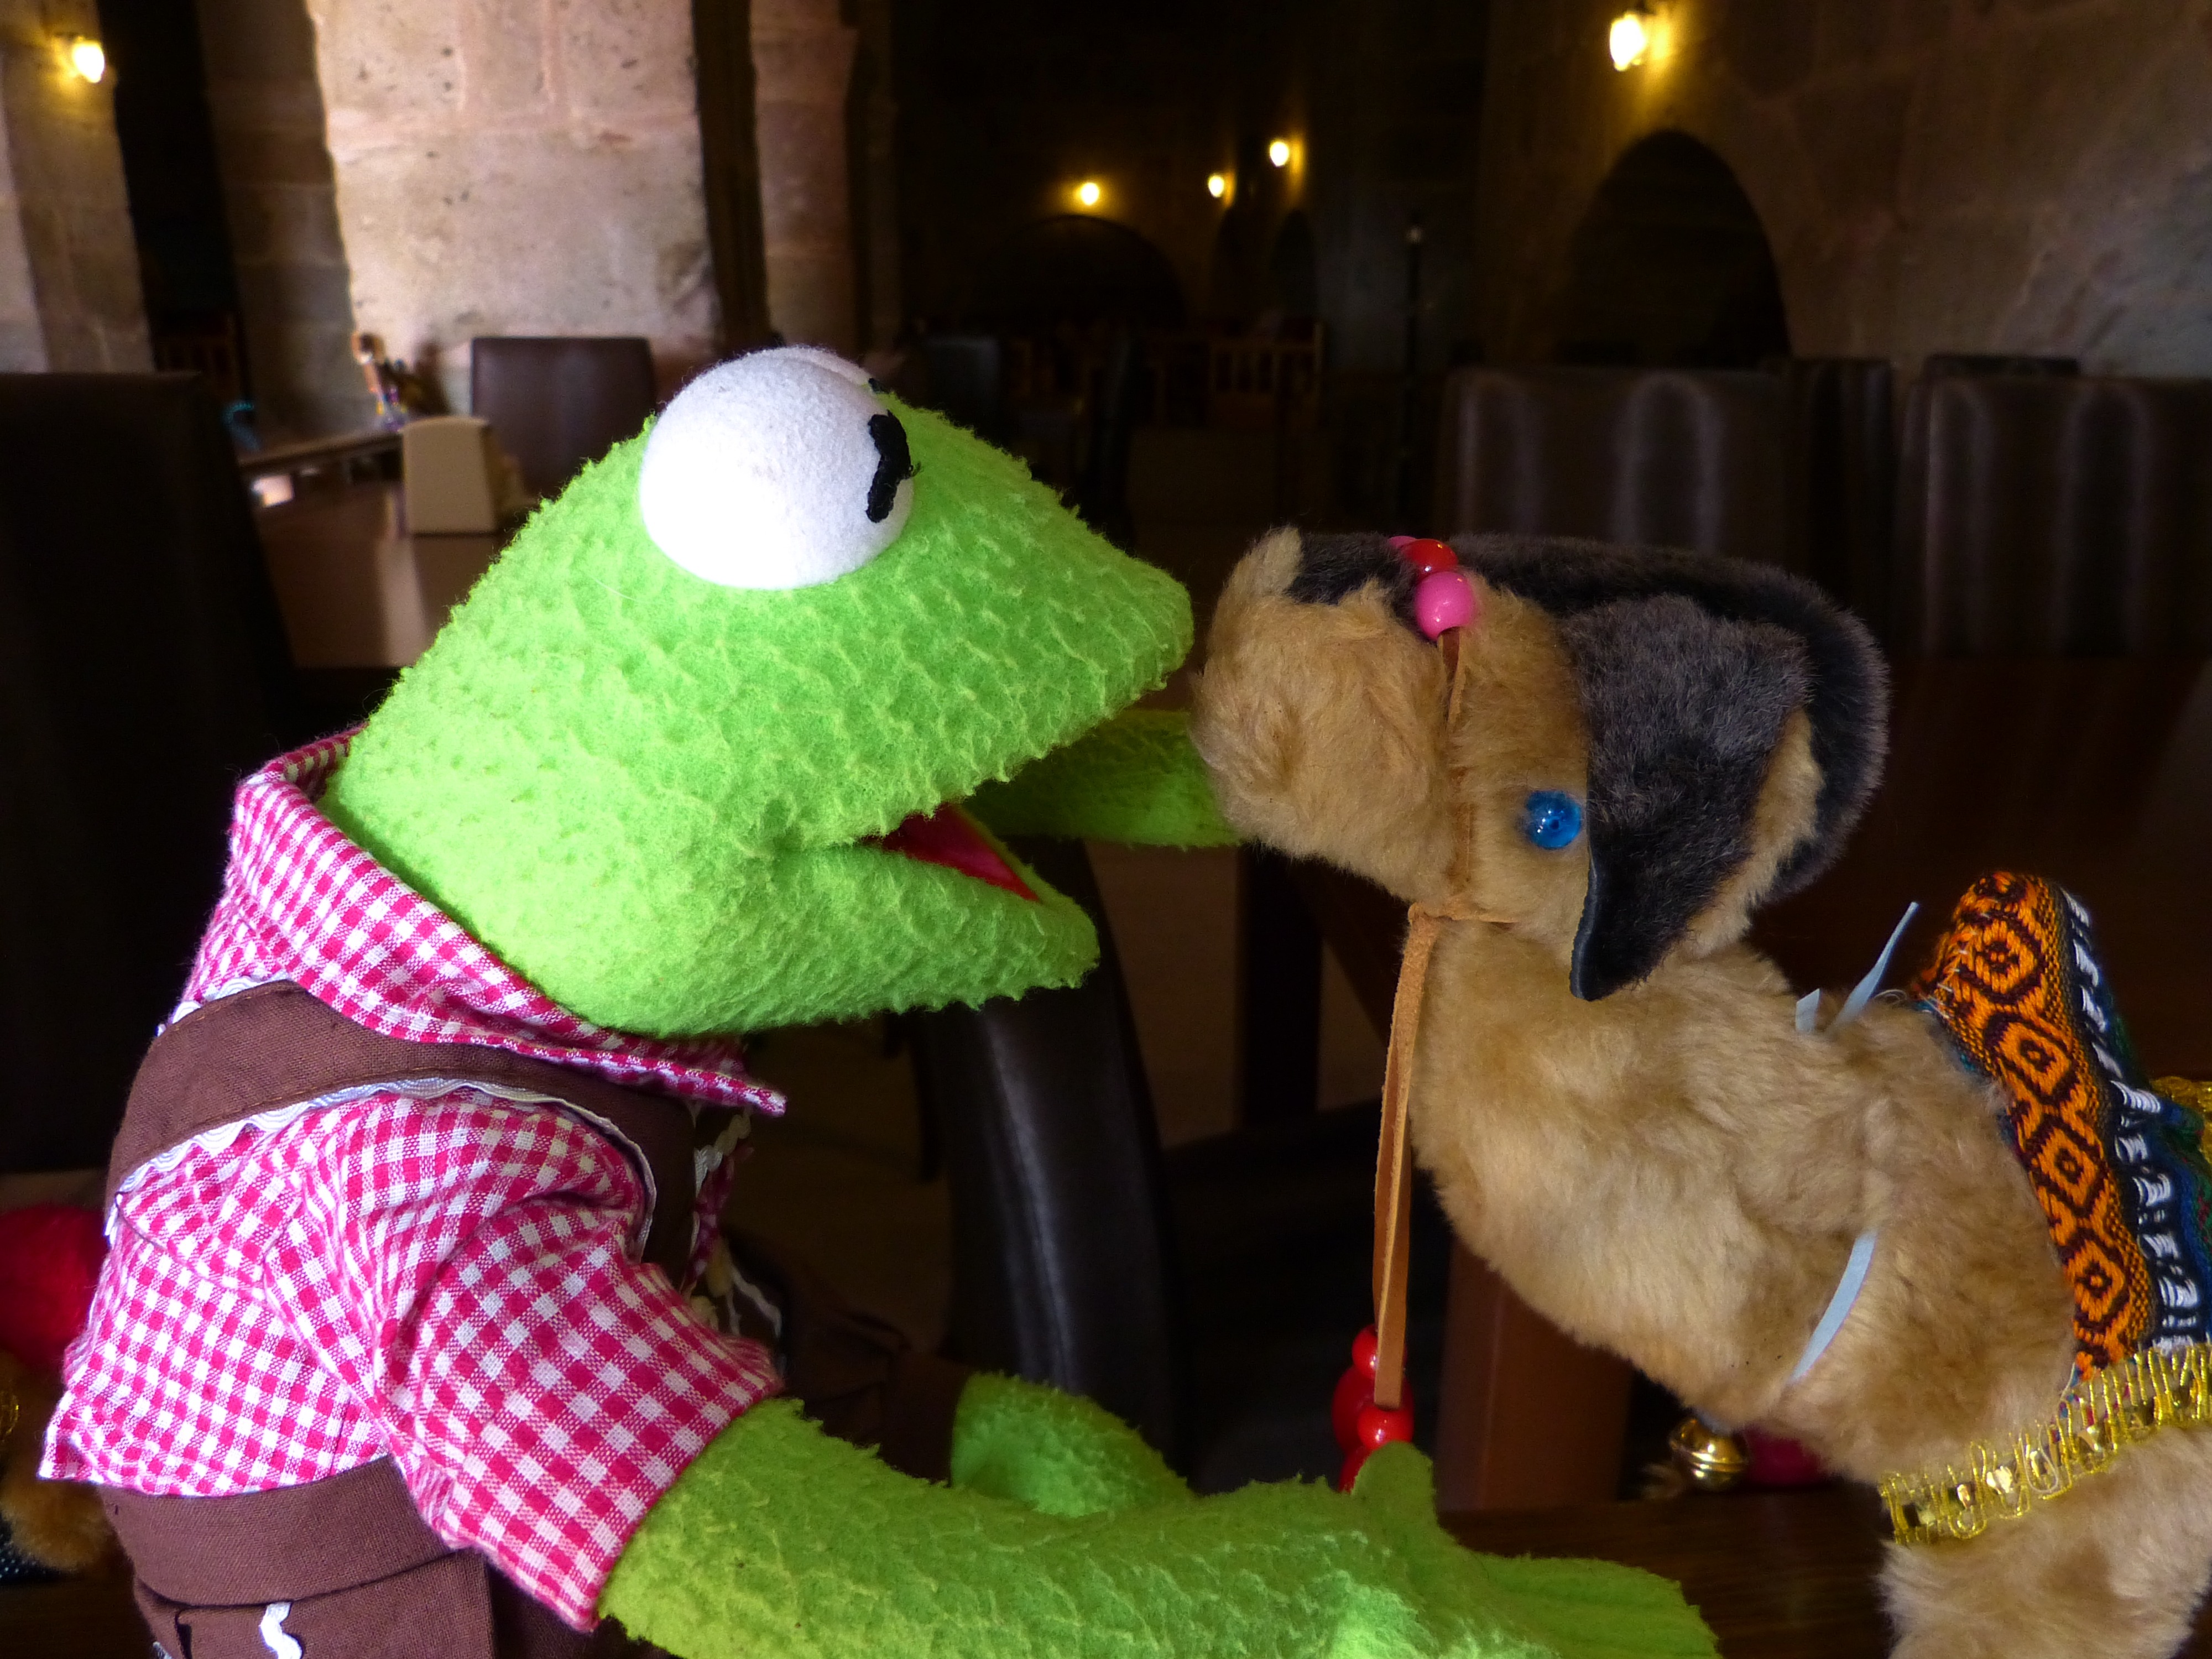
love, camel, green, holiday, kiss, frog, christmas, toy, talk, teddy bear, textile, like, stuffed animal, kermit, stuffed toy, entertain